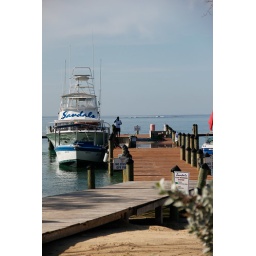
The dock that by Sandals where you go on the glass bottom boats :)